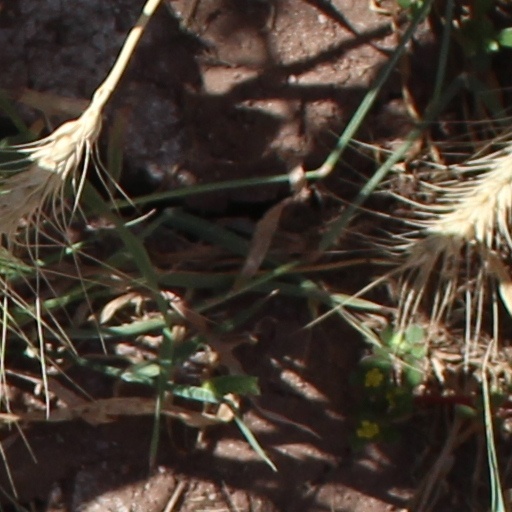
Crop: wheat